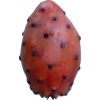
Label: cactus_fruit_red